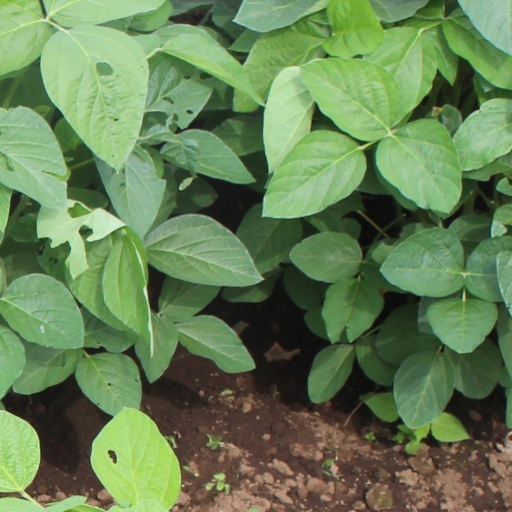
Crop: soybean